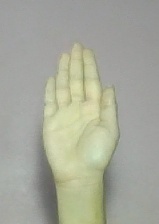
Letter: seen